St. Stephen's African Methodist Episcopal Church

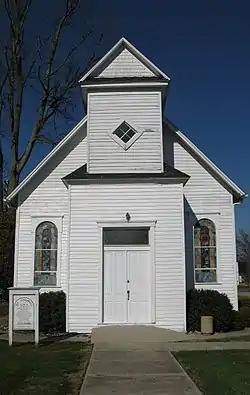
St. Stephen's African Methodist Episcopal Church, November 2009

St. Stephen's African Methodist Episcopal Church is a historic African Methodist Episcopal church located at Hanover, Jefferson County, Indiana.